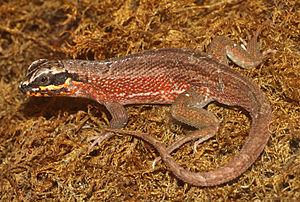
Leiocephalus personatus (Leiocephalidae), photographié dans le zoo de reptiles de Neu-Ulm, en Allemagne.